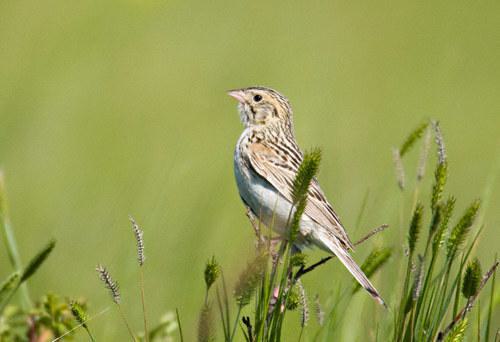
A photo of a baird sparrow